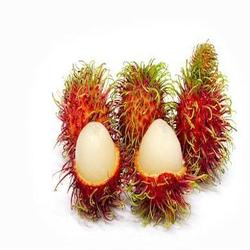
Label: Rambutan